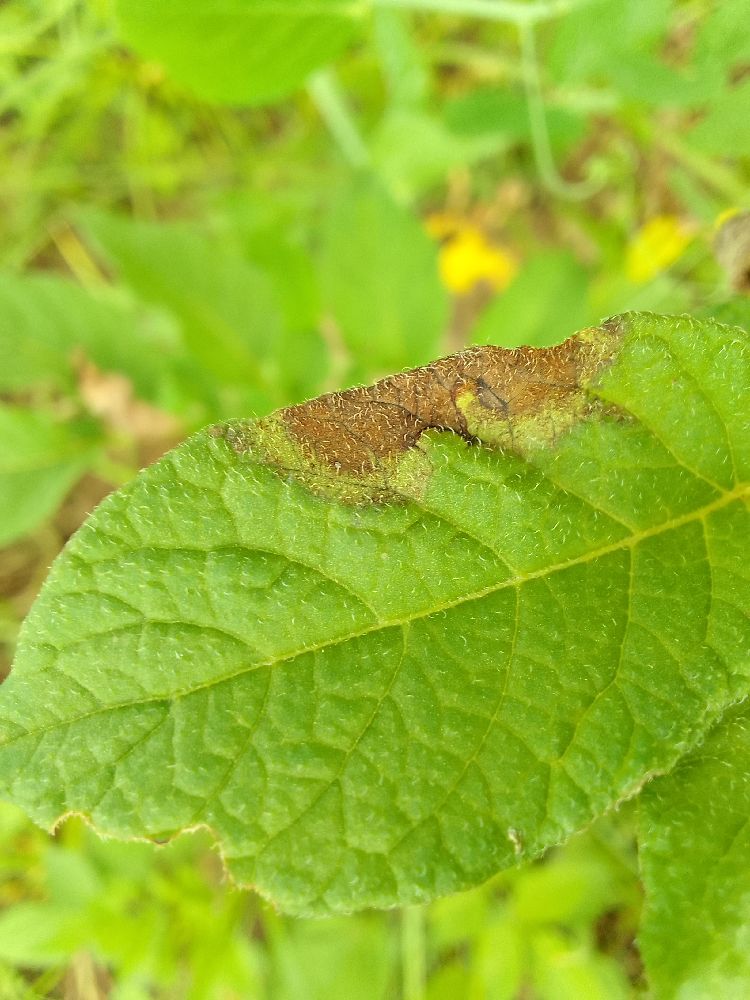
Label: Late blight